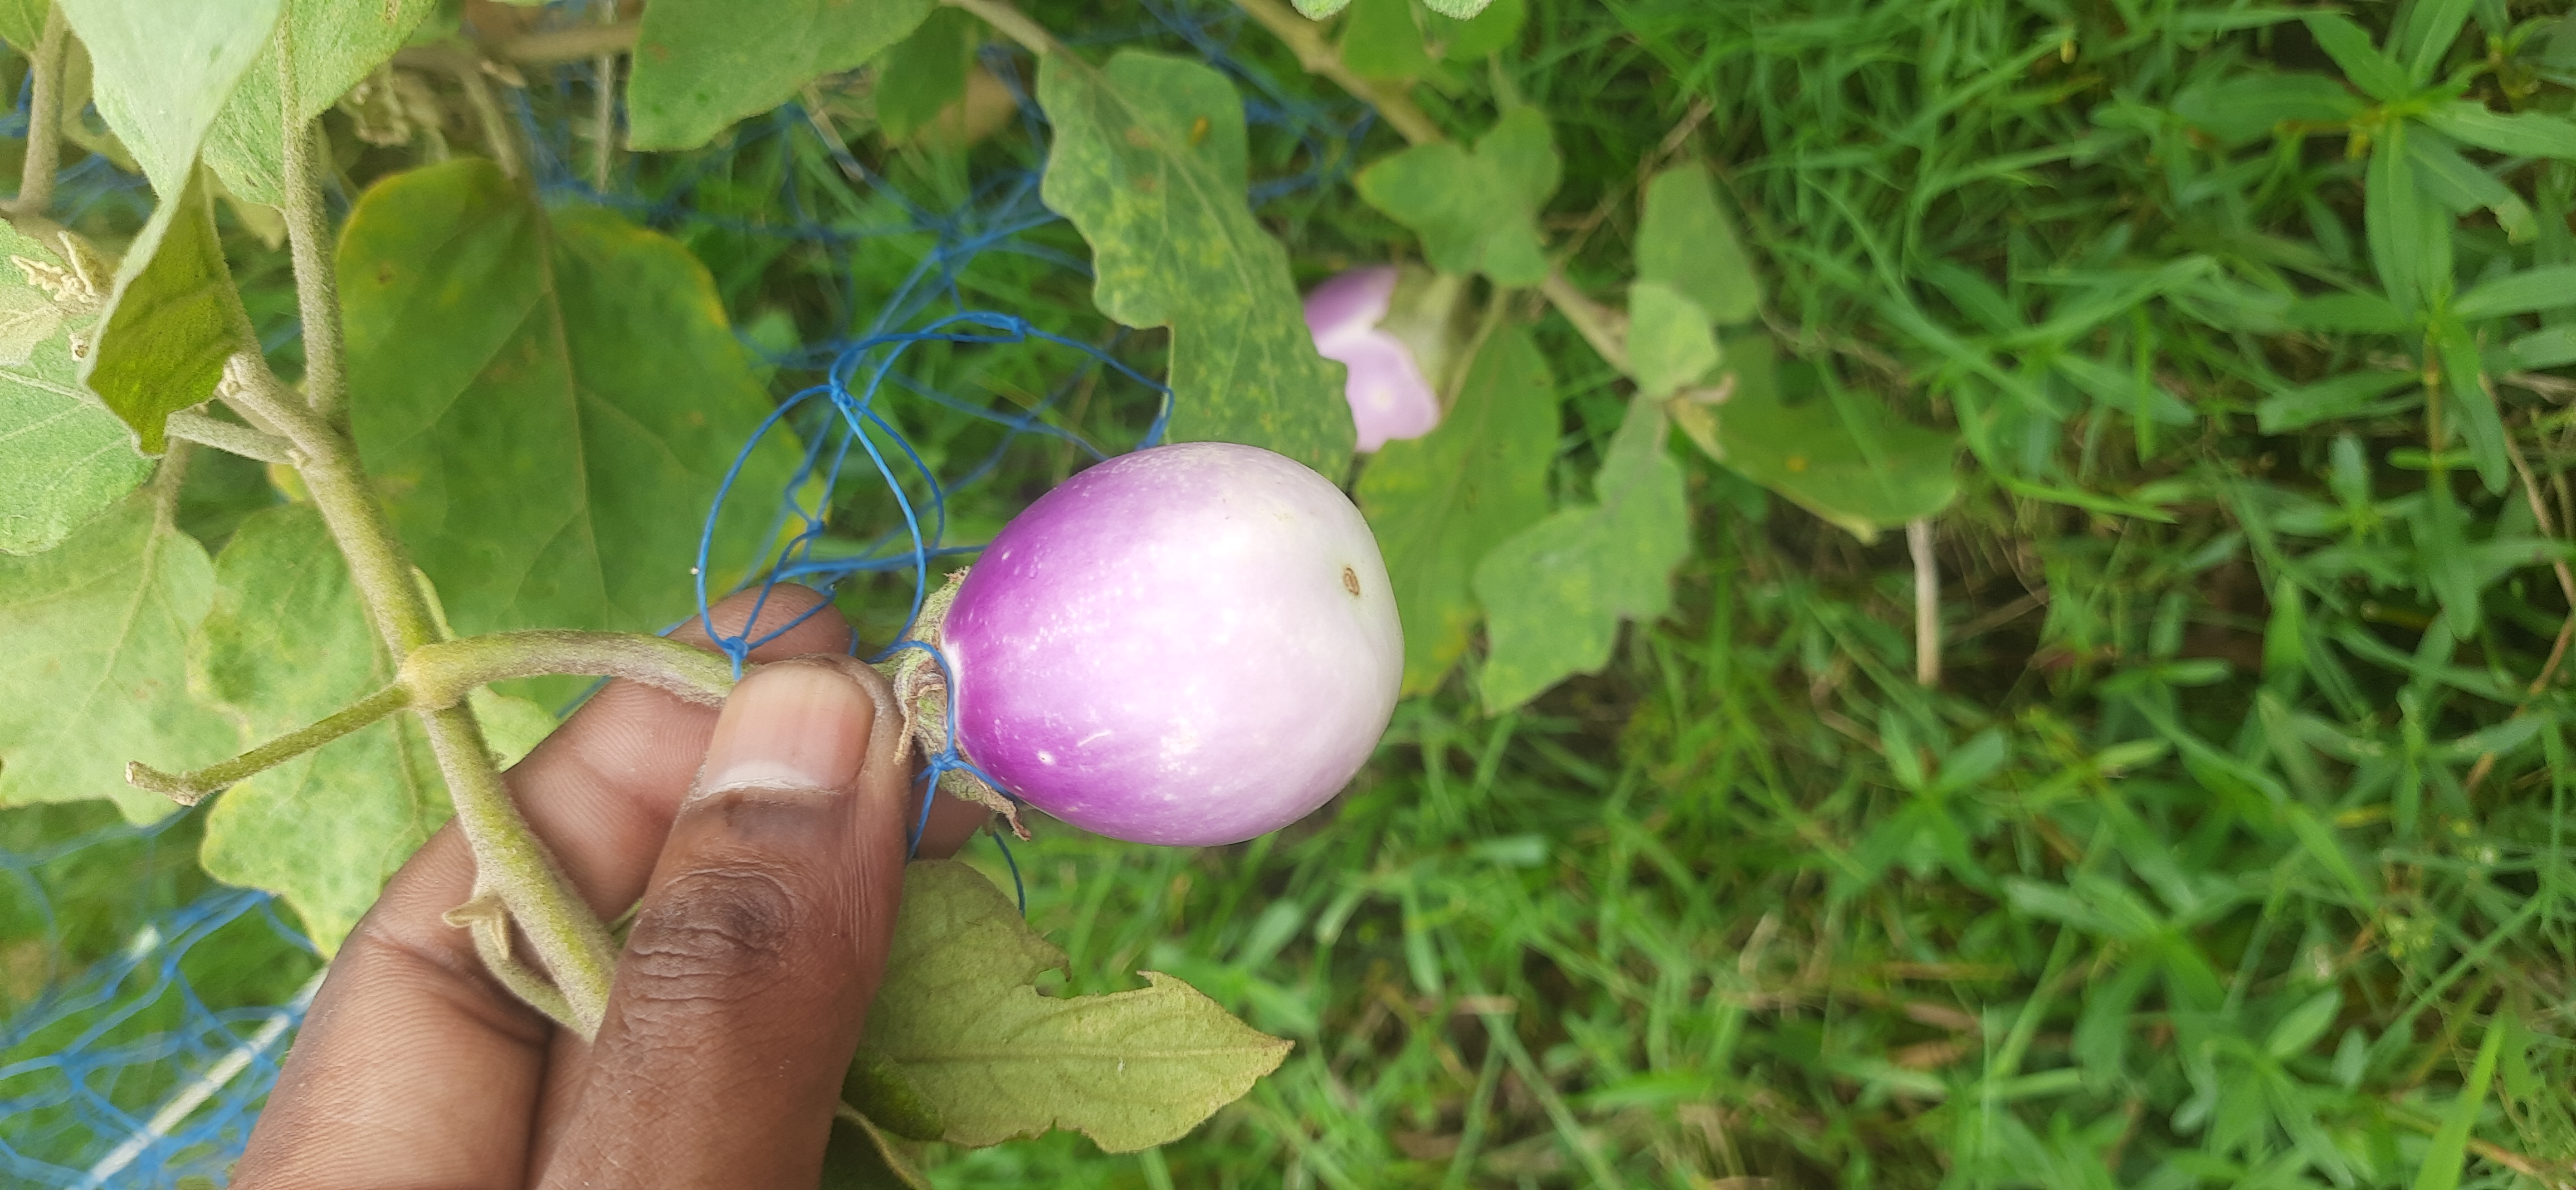
Label: Healty Brinjal